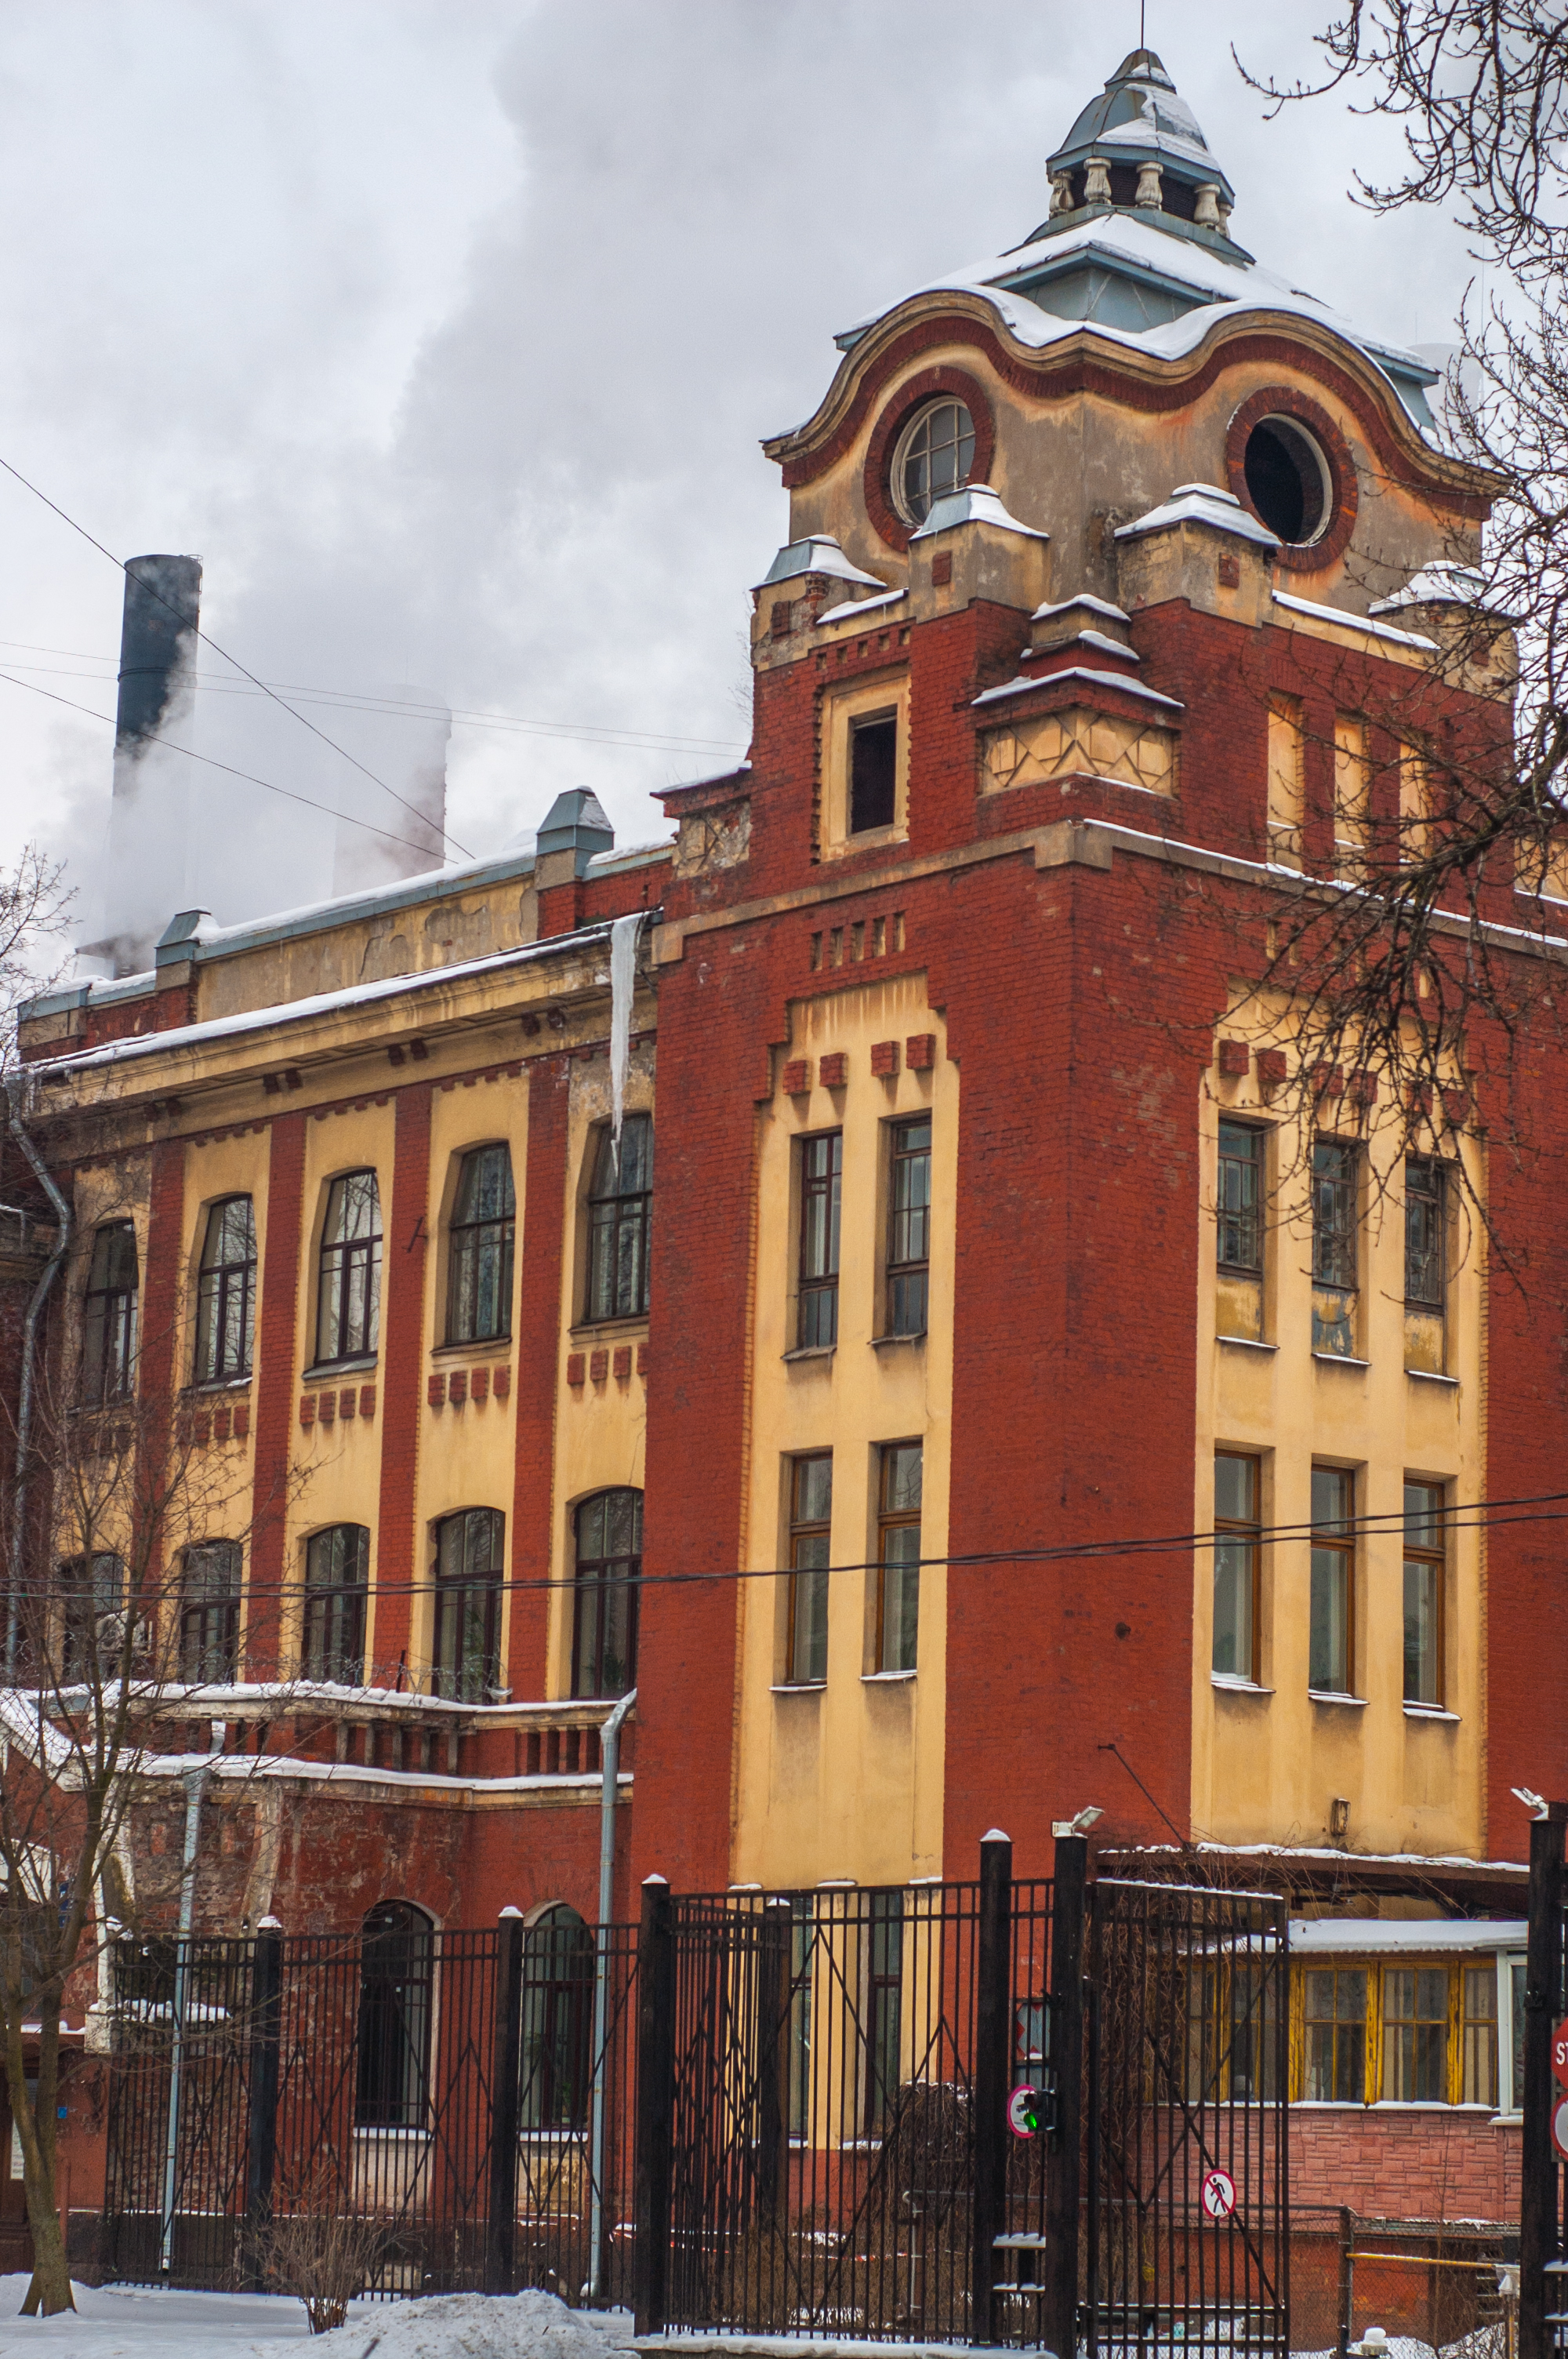
images, sky, building, window, cloud, architecture, snow, facade, brick, city, brickwork, house, urban area, mixed use, winter, tower, art, street, medieval architecture, classical architecture, downtown, street light, tree, freezing, fence, apartment, commercial building, seat of local government, precipitation, transport, listed building, plant